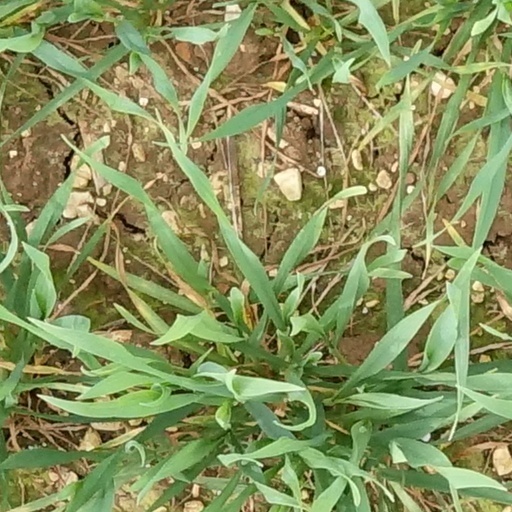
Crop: wheat